Melbourne Athenaeum

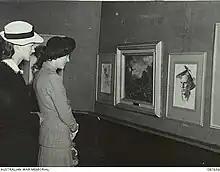

Artist Jo Sweatman recalled that it was Frederick McCubbin's wife Annie who first proposed the Athenaeum as a possible art gallery. In 1910 Walter Withers, Bernard Hall, Frederick McCubbin and John Mather approached Athenaeum secretary Reginald W.E. Wilmot to discuss its potential as a venue for exhibitions. Consequently the upper hall, previously used as a small museum, was installed with a lantern on the roof by architects Sydney Smith and Ogg, in order to light the art gallery. Officially established as The Athenaeum Art Gallery, it hosted the first exhibition of Frederick McCubbin's "The Pioneer" in 1904.